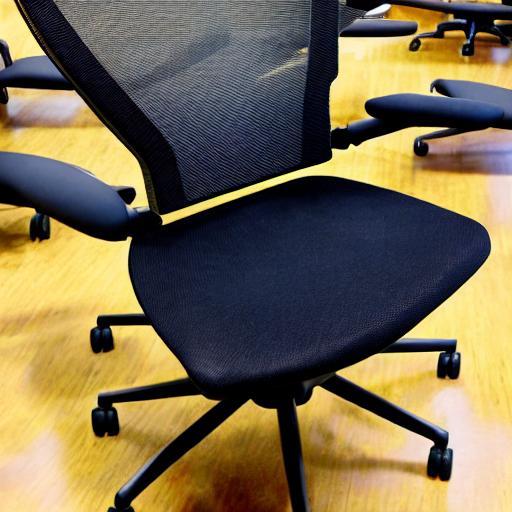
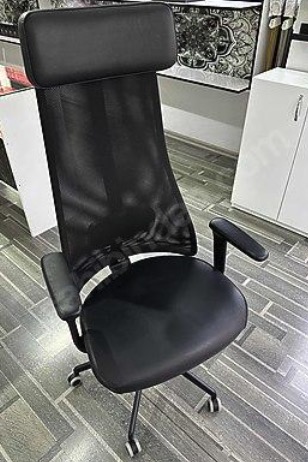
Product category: items_chair
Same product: no